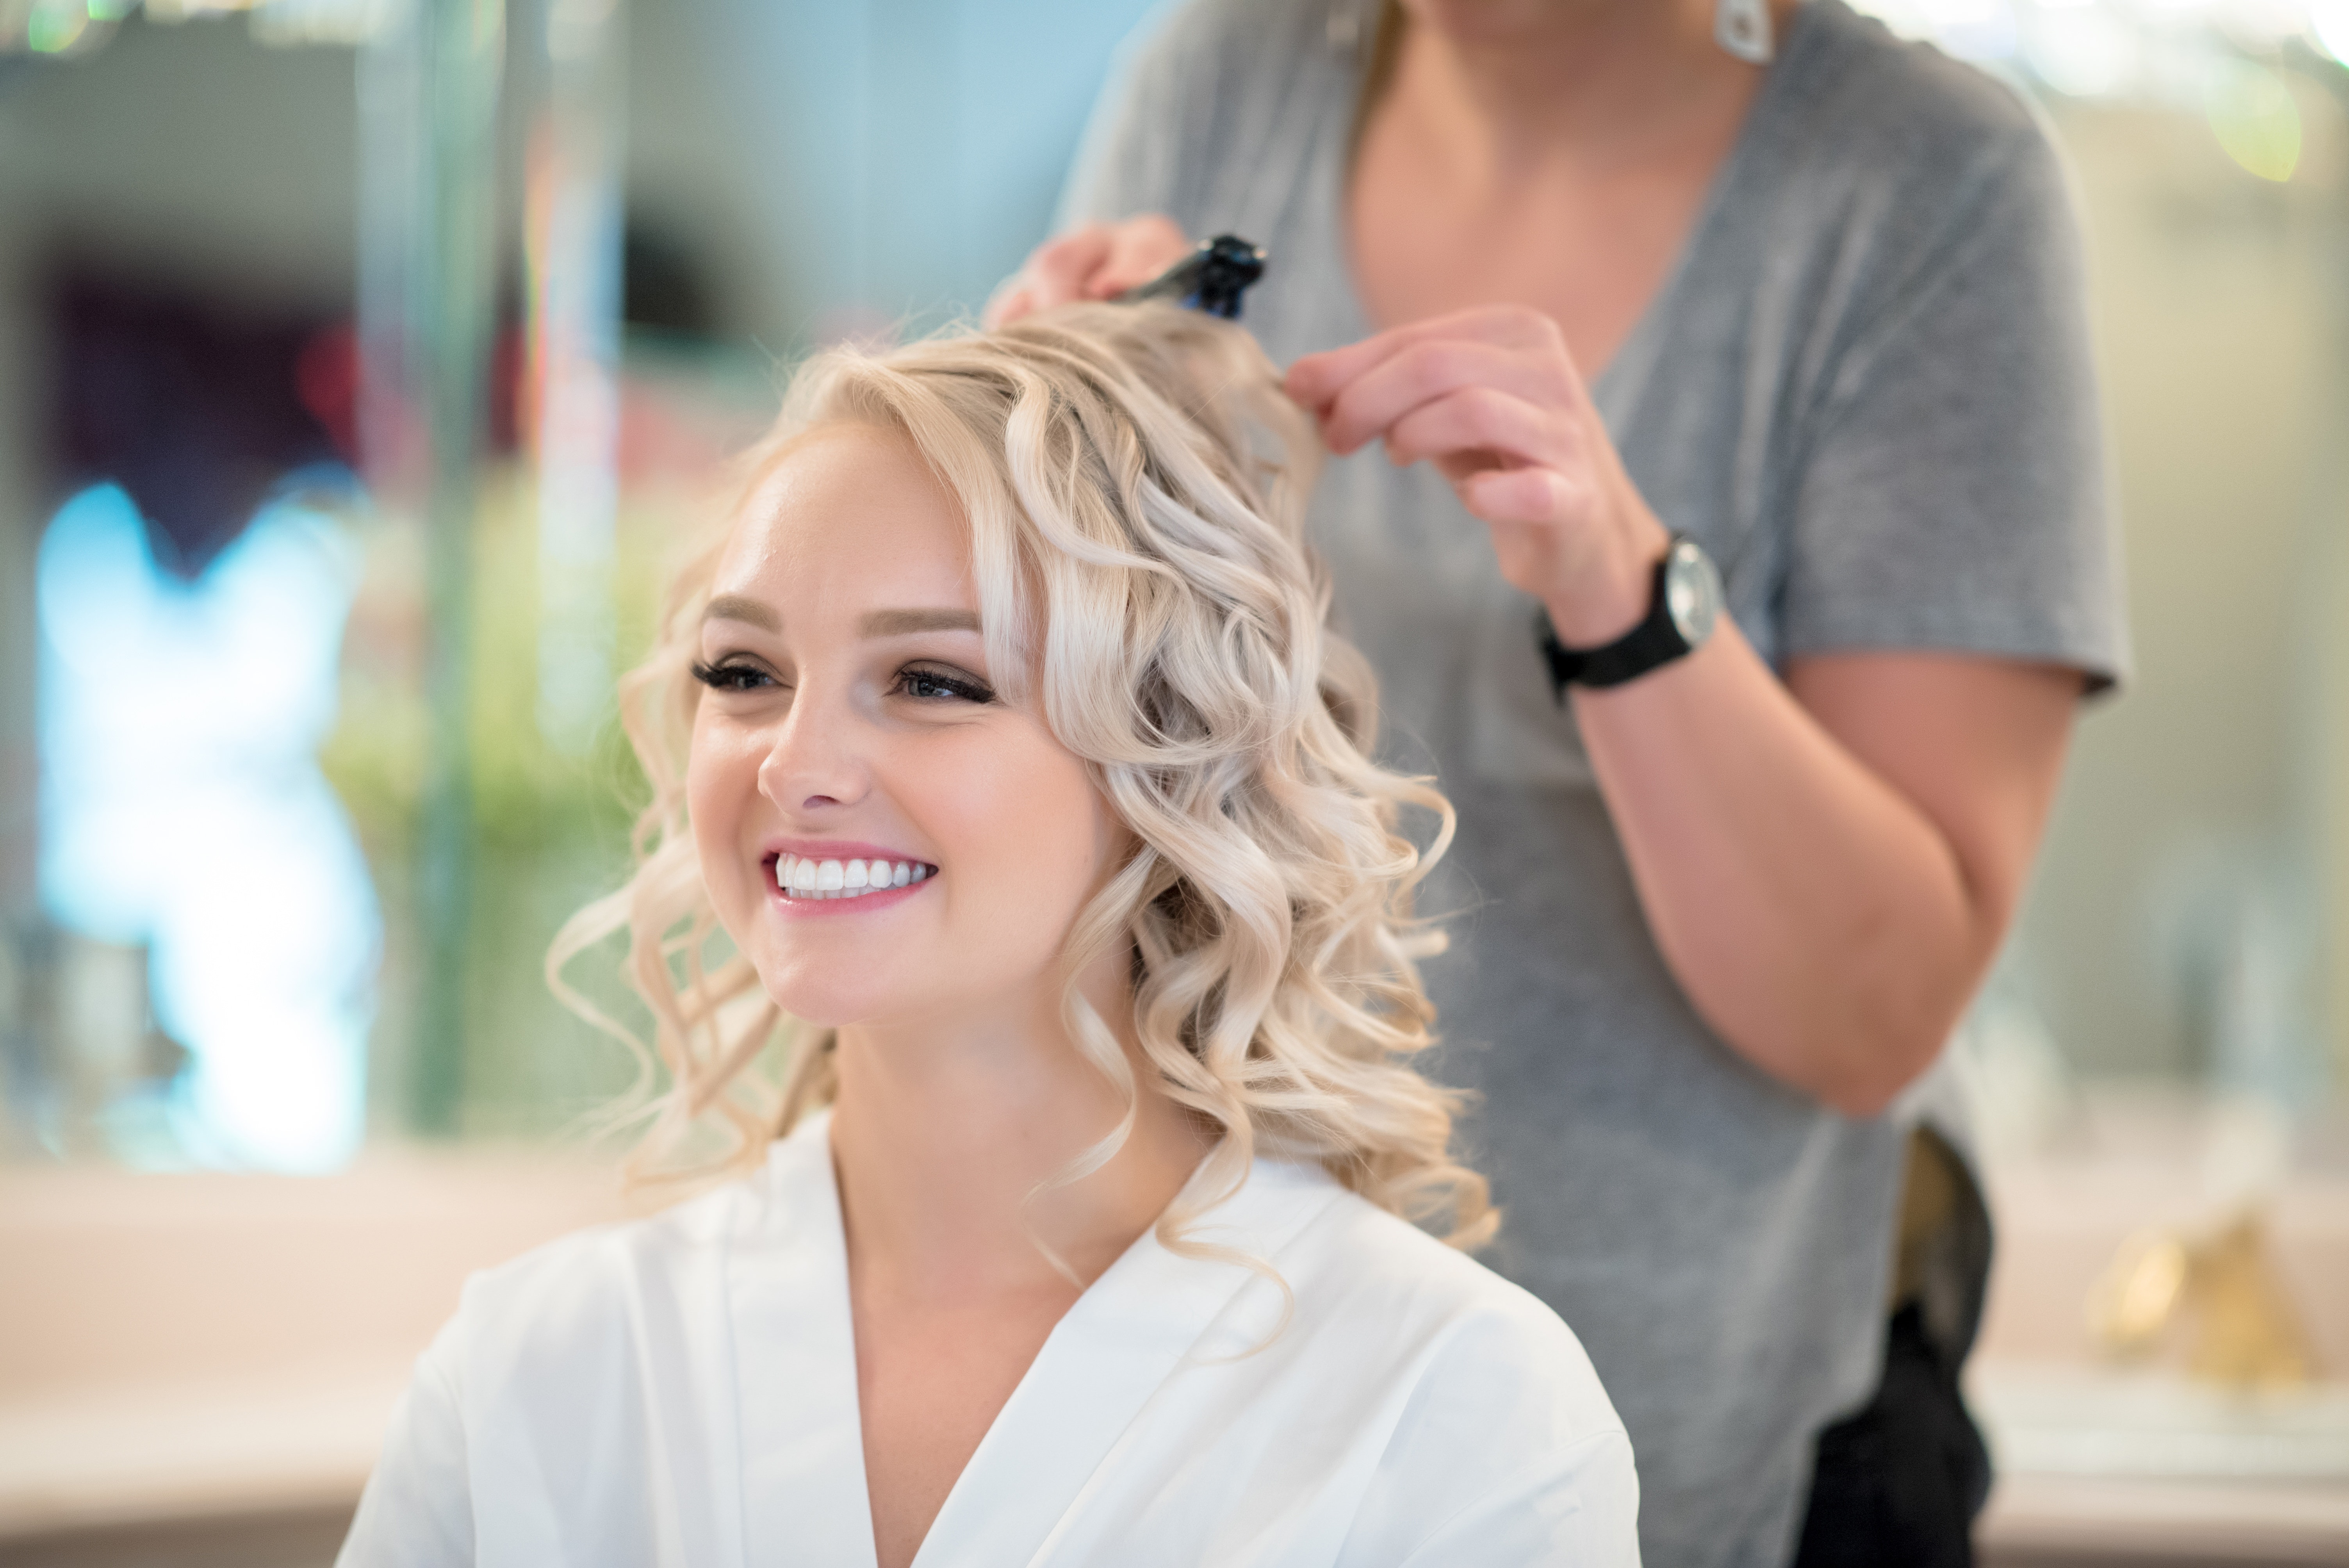
hair, human hair color, beauty, hairstyle, blond, bride, hair coloring, long hair, girl, hairdresser, beauty salon, wedding, hair accessory